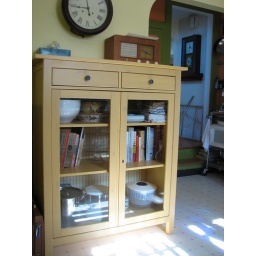
The new cabinet in the kitchen, replacing the kitchen table, now houses the cookbook collection and useful things!